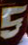
Number: 5